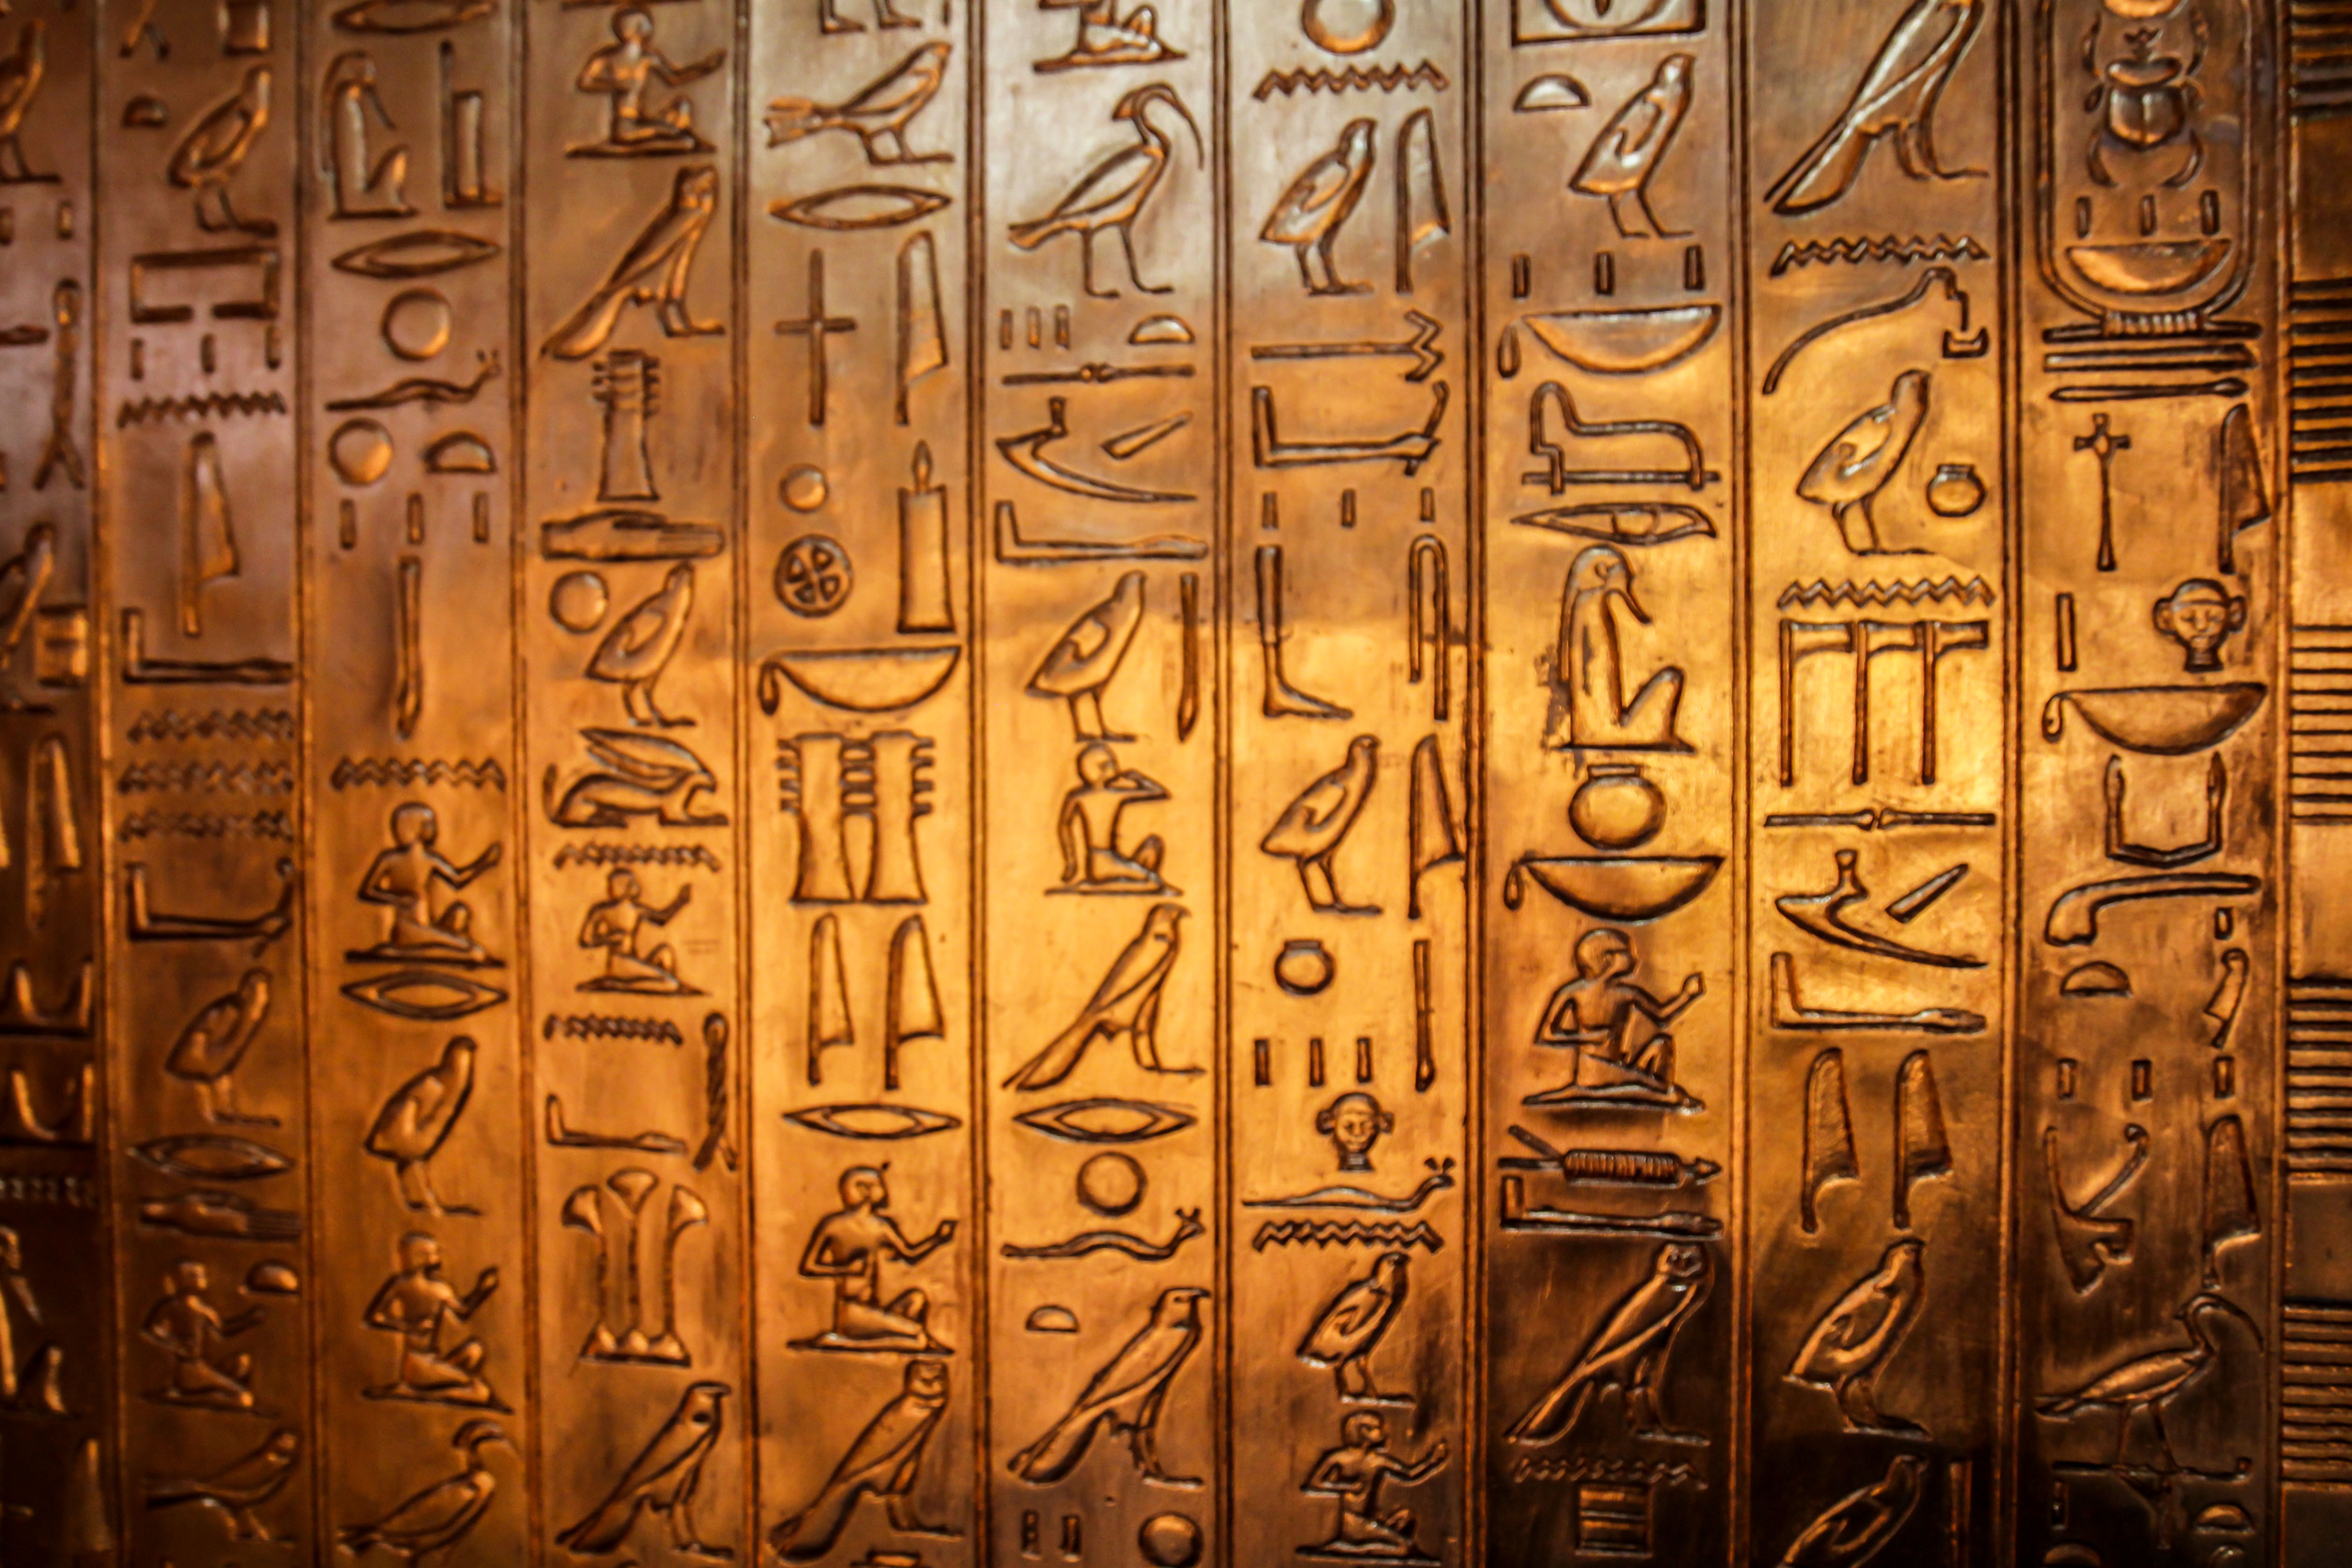
wood, wall, golden, egypt, font, art, design, tomb, carving, luxor, relief, characters, modern art, pharaonic, hieroglyphics, ancient history, tutankhamun